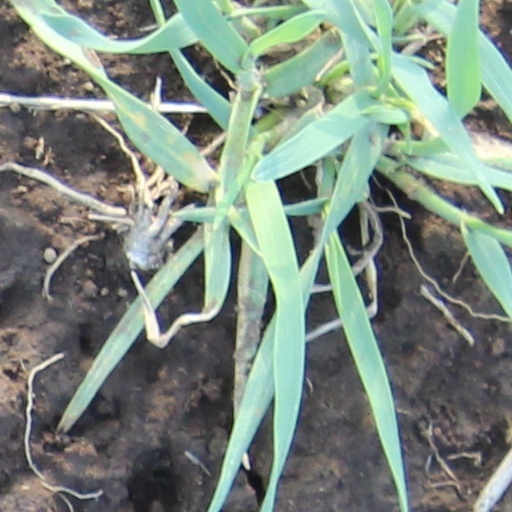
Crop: wheat